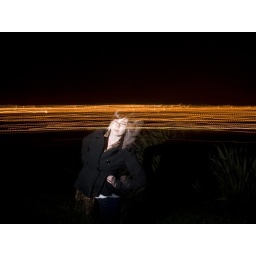
Up on a water treatment plant (or something like that) in Hamilton.